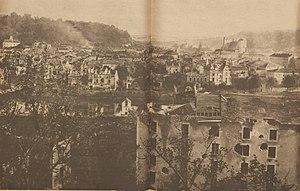
Hebdomadaire Le Miroir N° 253, page 9, Saint-Mihiel vue des tranchées allemandes en septembre 1918, photographie prise par un officier autrichien.
Saint-Mihiel est une ville du Nord-Est de la France, située sur la Meuse, en Lorraine. Bureau centralisateur de canton du département de la Meuse, la commune fait partie de la région administrative Grand Est.